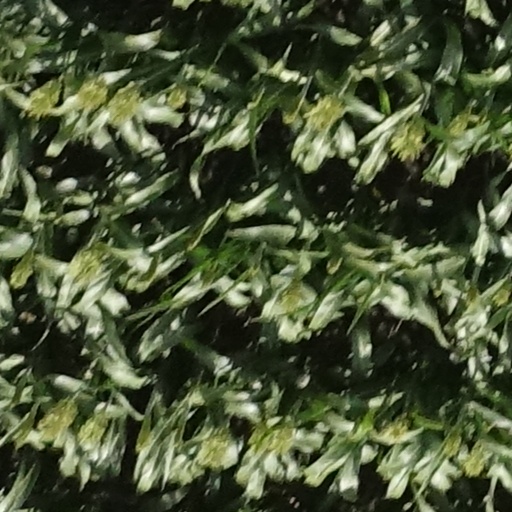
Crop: sorghum